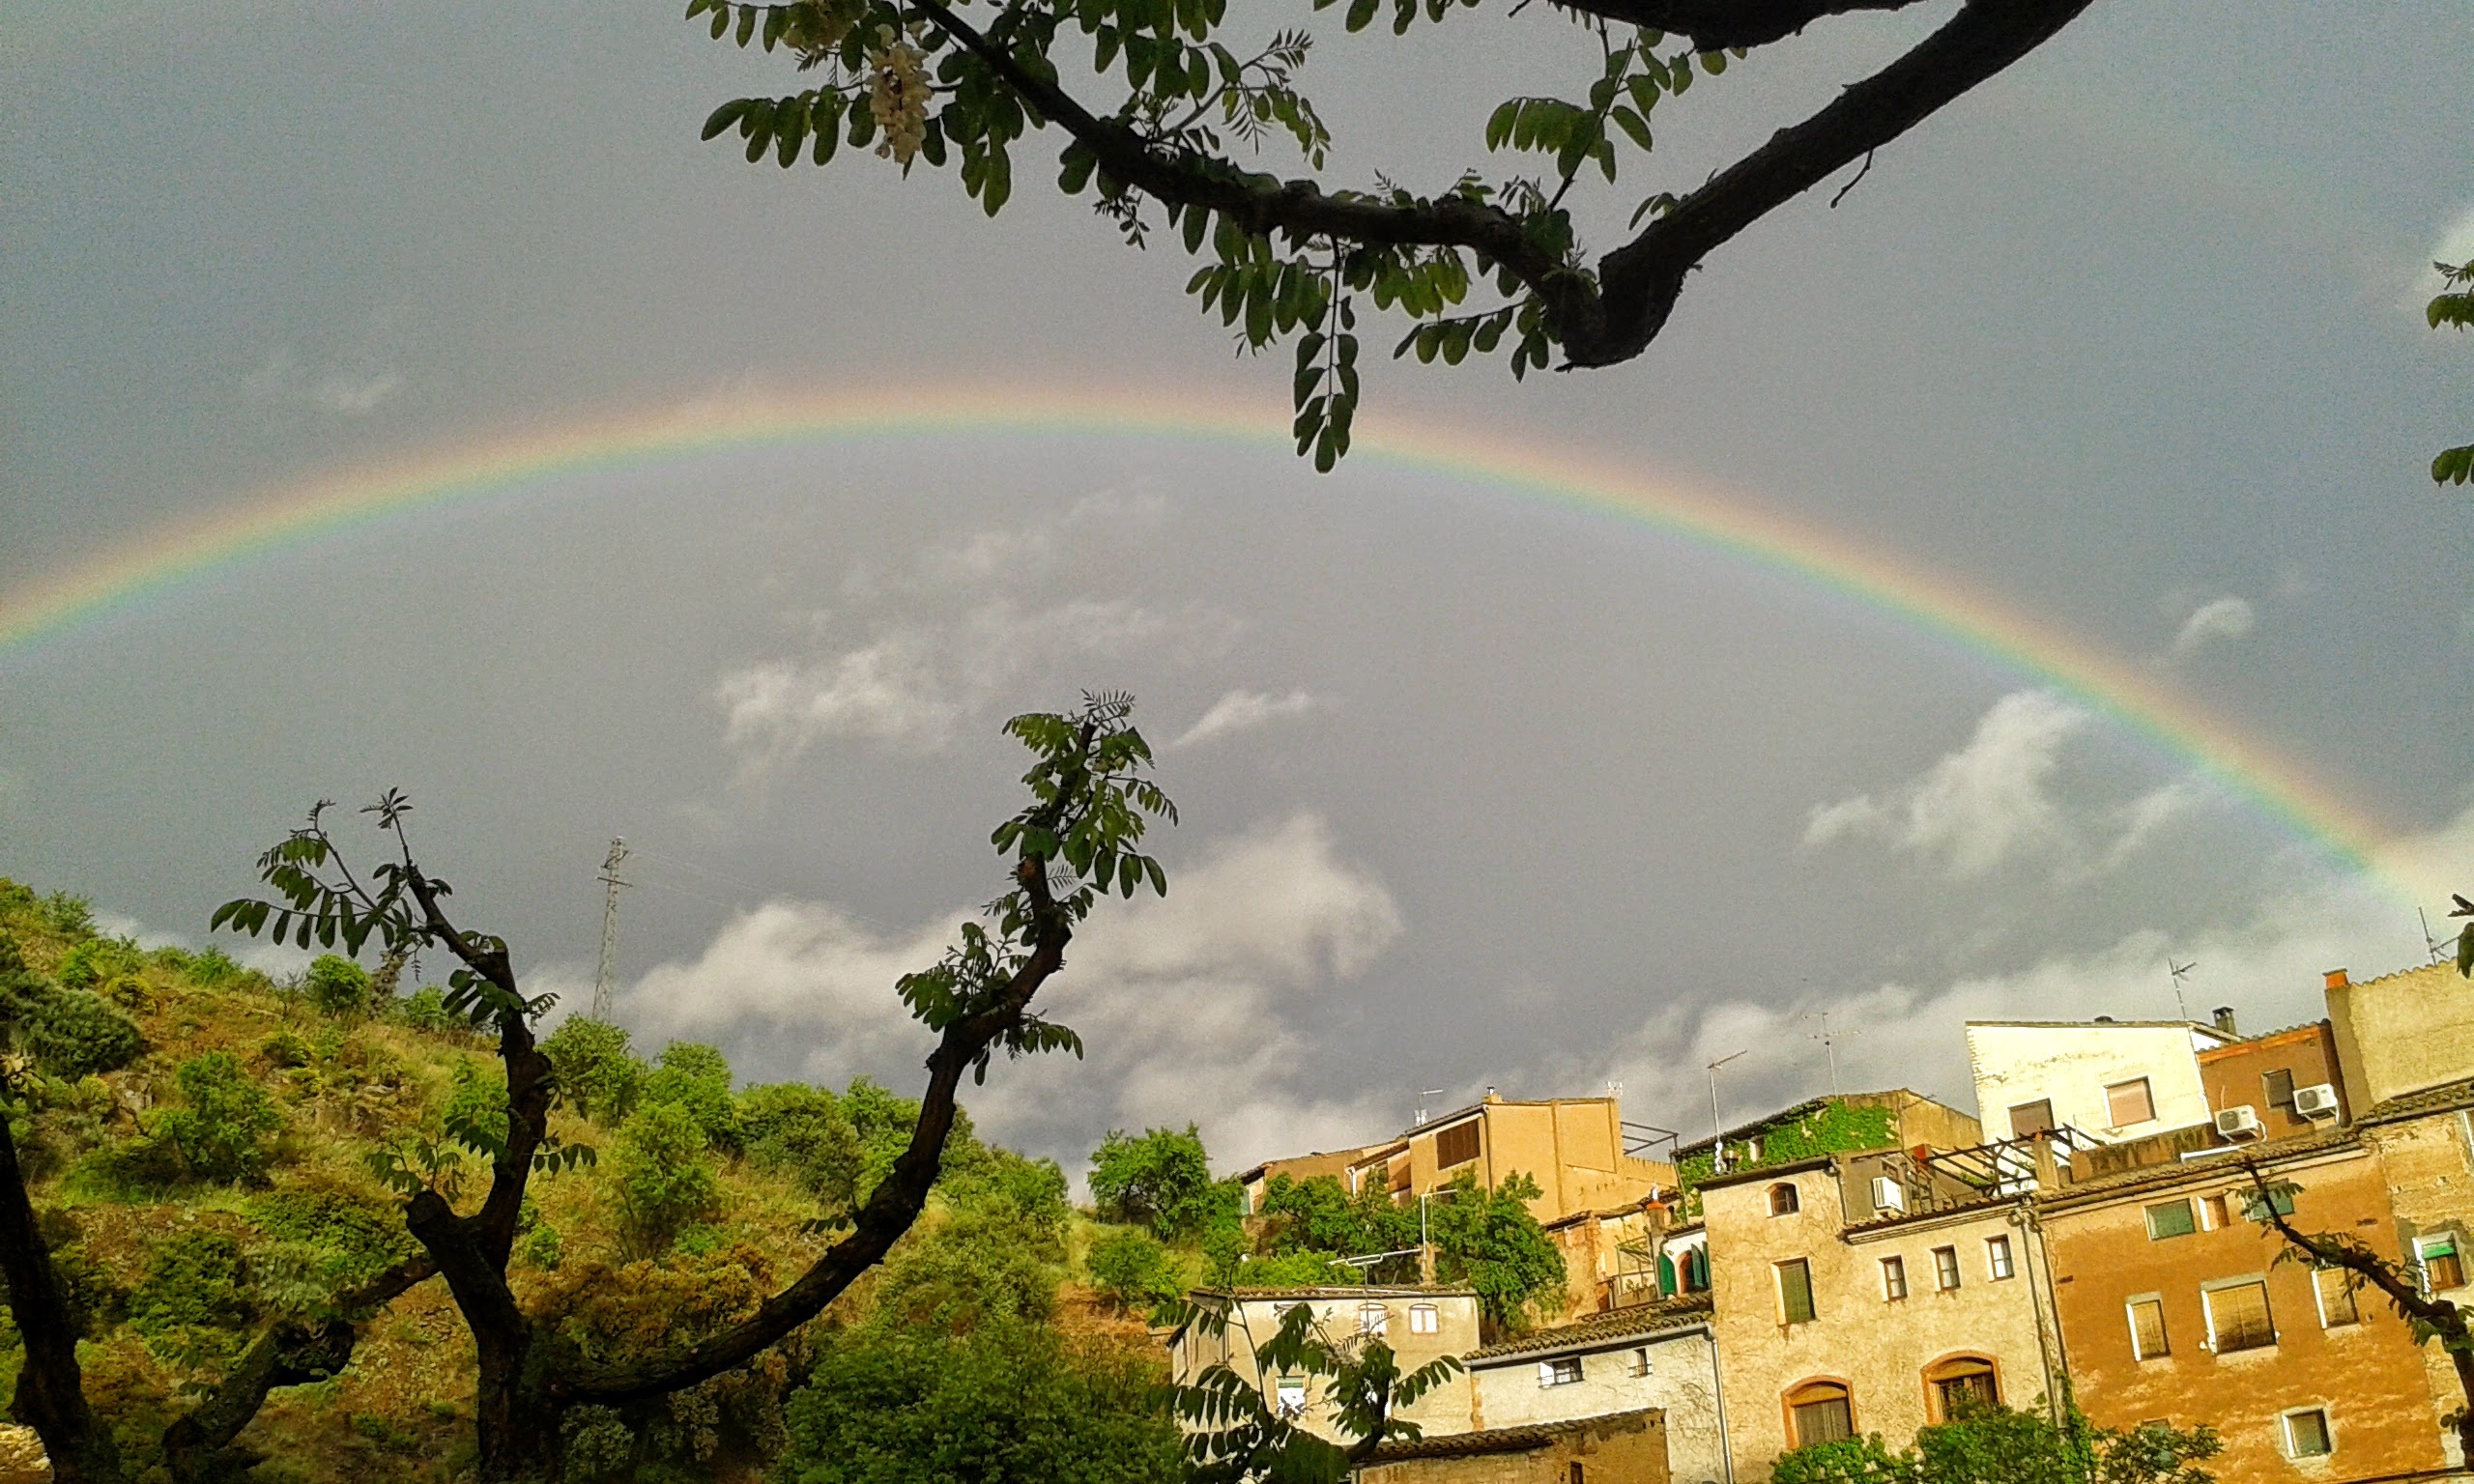
cloud, sky, sunlight, city, atmosphere, storm, calm, rainbow, after rain, meteorological phenomenon, atmosphere of earth